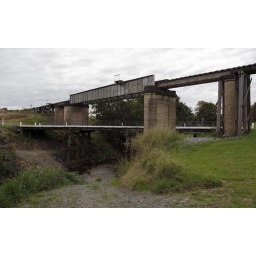
Kandanga has a rather unusual bridge arrangement where the rail passes over the road which is passing over the creek!